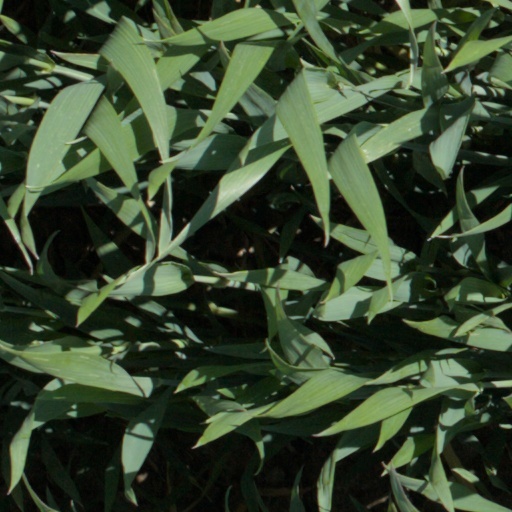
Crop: wheat